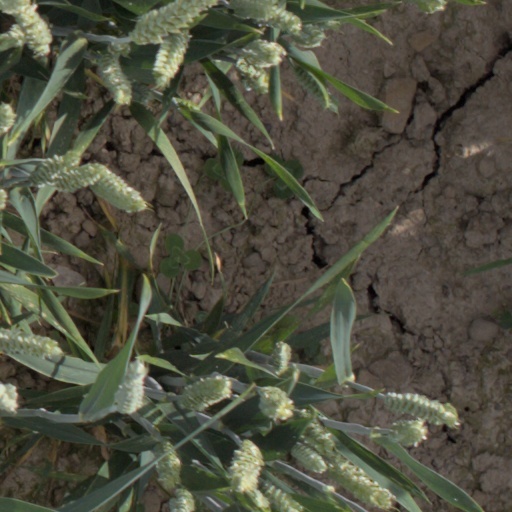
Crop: wheat